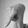
ASL letter: Q